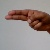
The image shows a hand gesture representing the letter 'H' in Indian Sign Language.